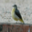
Label: bird